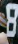
Number: 8